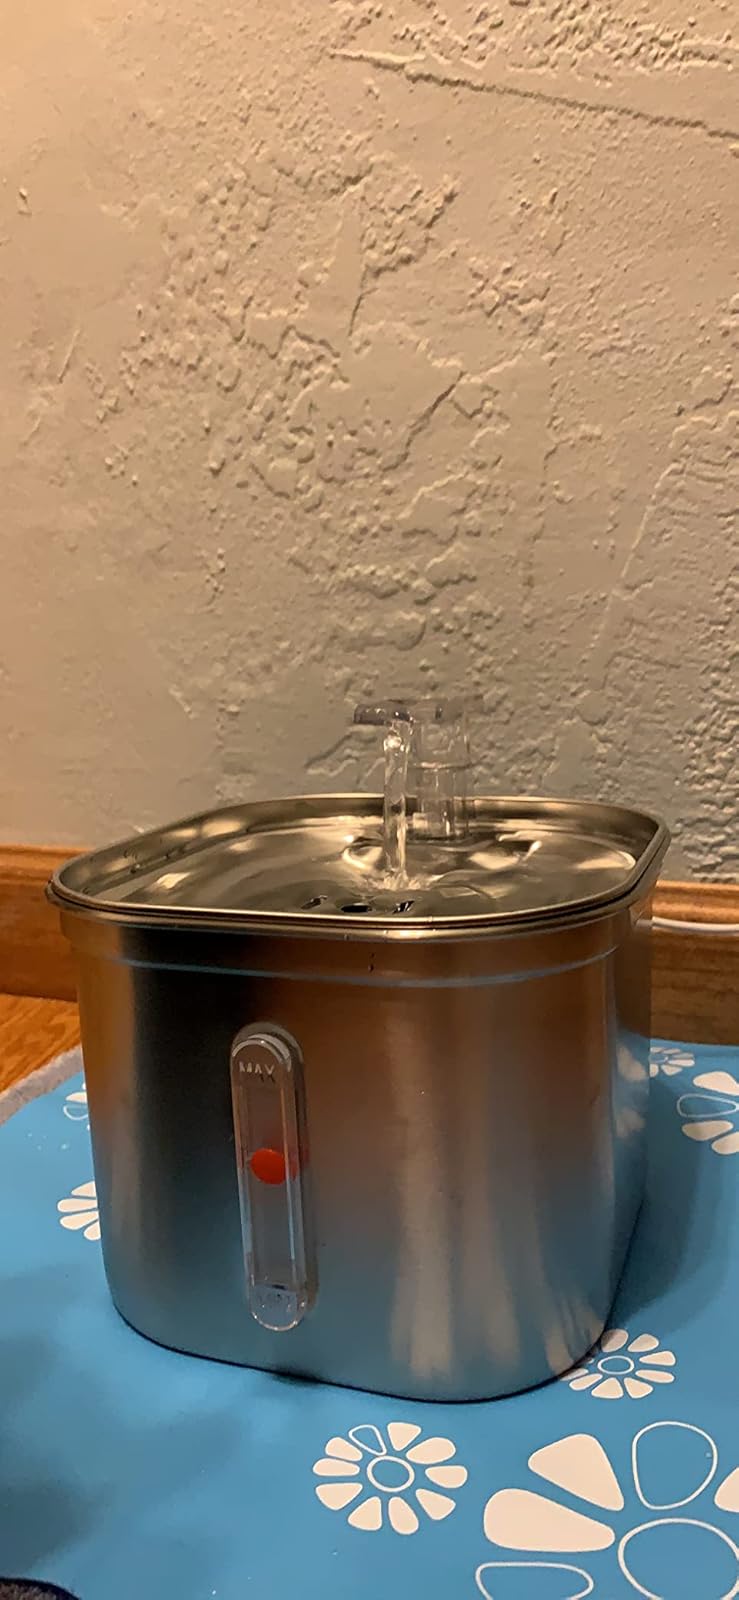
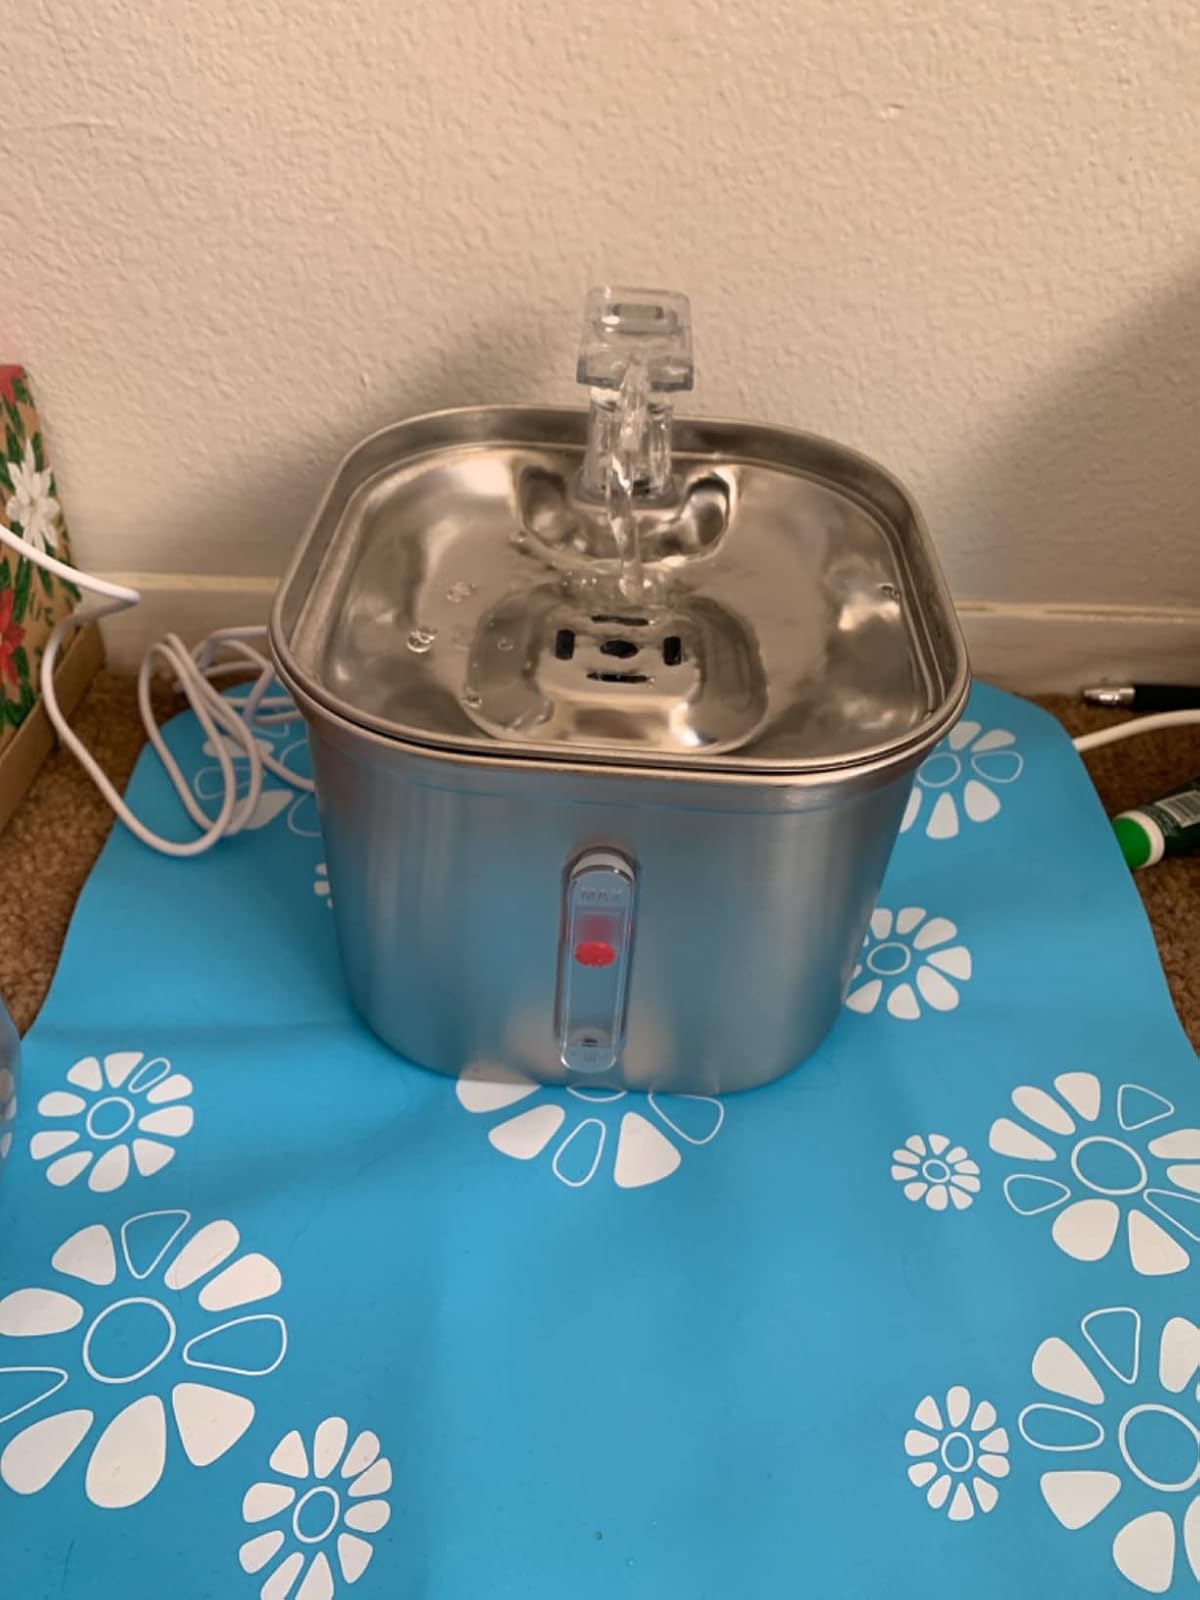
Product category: items_bowl
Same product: yes